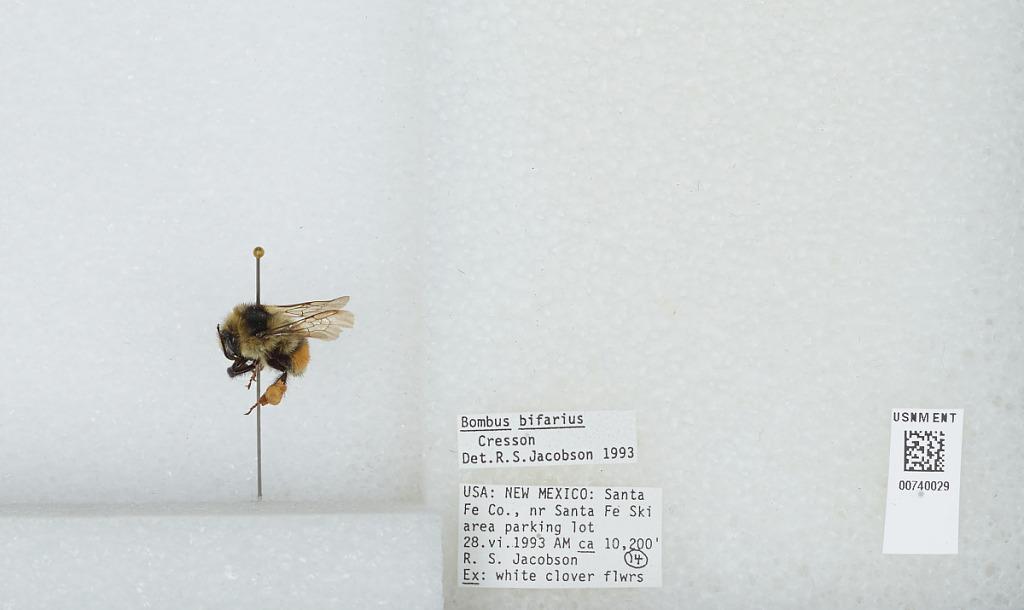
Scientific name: Bombus (Pyrobombus) bifarius Cresson
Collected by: R. Jacobson
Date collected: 1993-6-28
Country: United States
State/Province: New Mexico
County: Santa Fe
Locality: near Santa Fe Ski area parking lot
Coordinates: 35.6514, -105.952
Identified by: Jacobson, R. S.